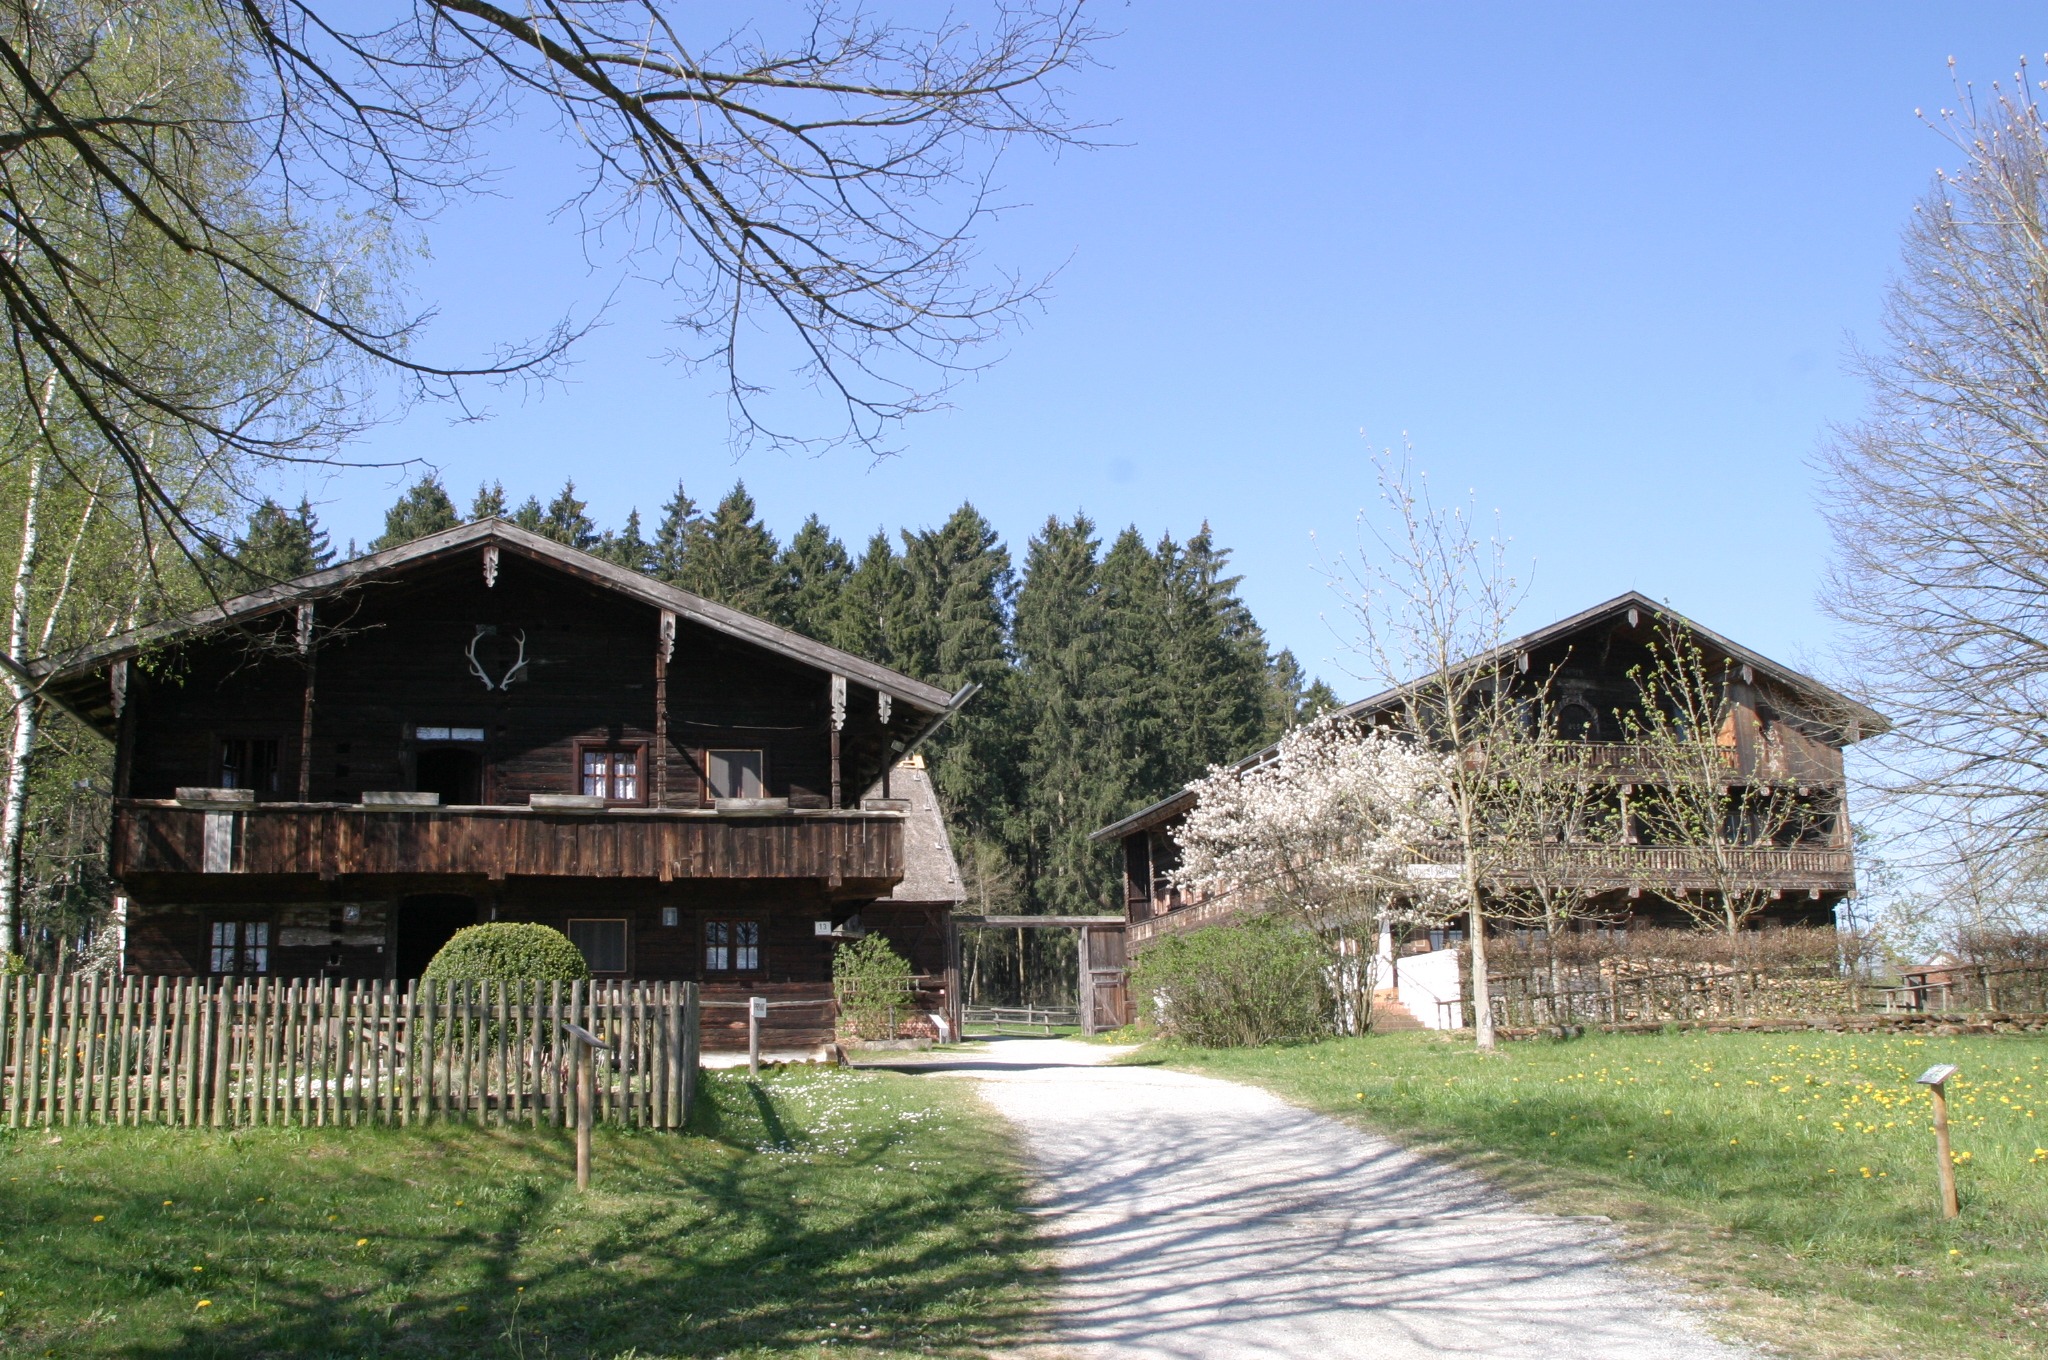
farm, house, building, barn, home, vacation, hut, village, shack, museum, cottage, ranch, property, farmhouse, estate, log cabin, real estate, rural area, farm museum, niederbayern, massing